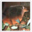
Label: deer